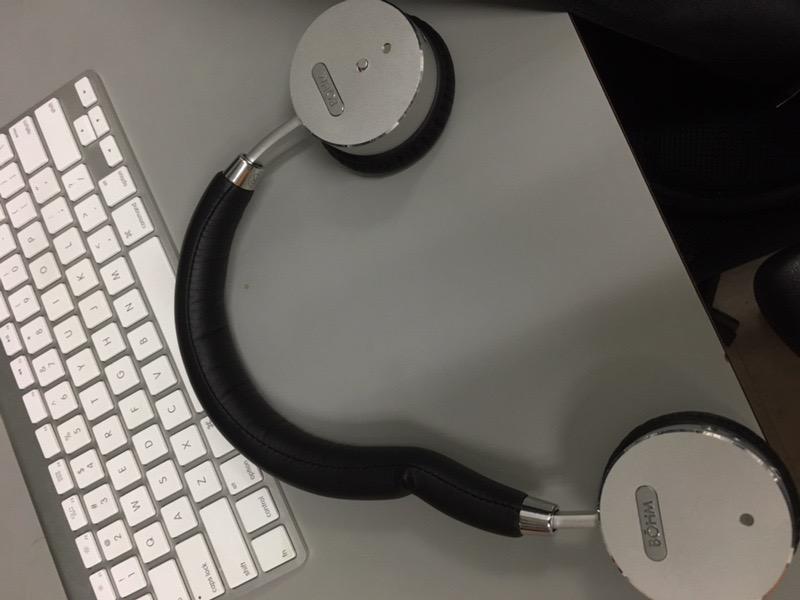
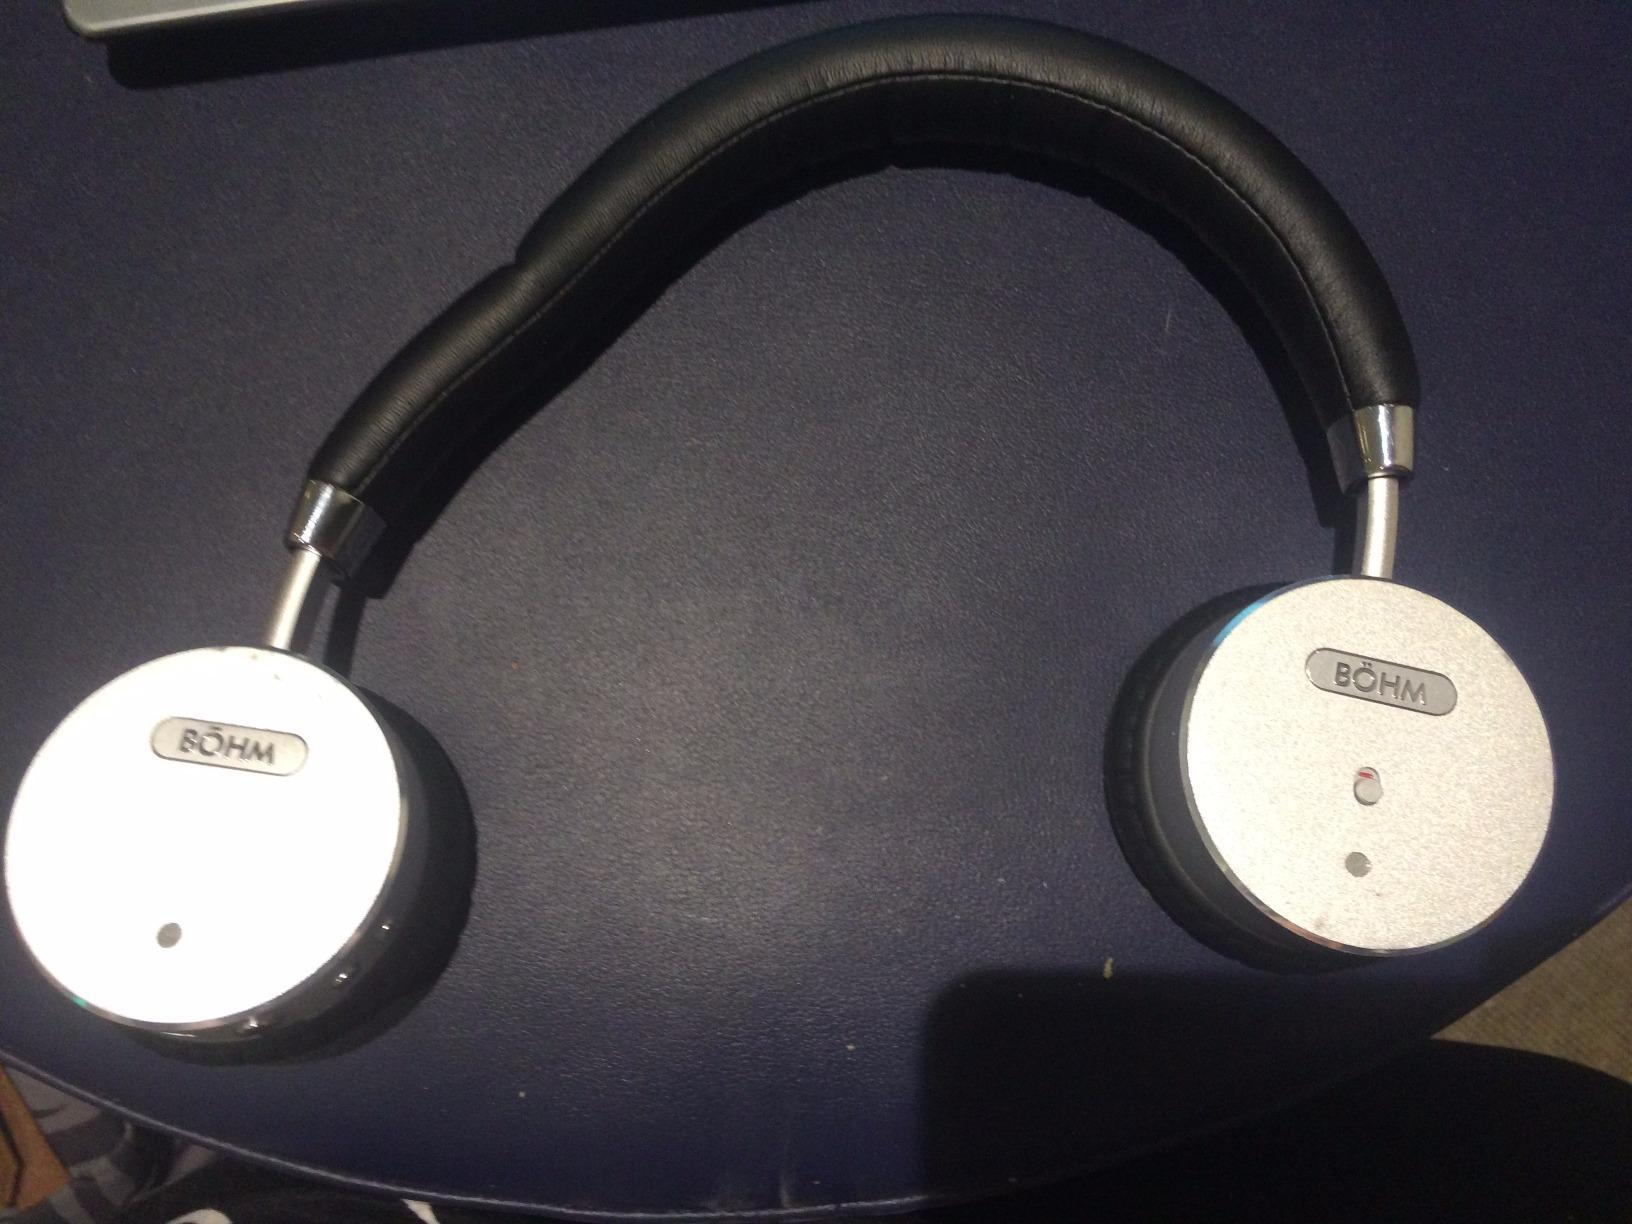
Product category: headphones
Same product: yes